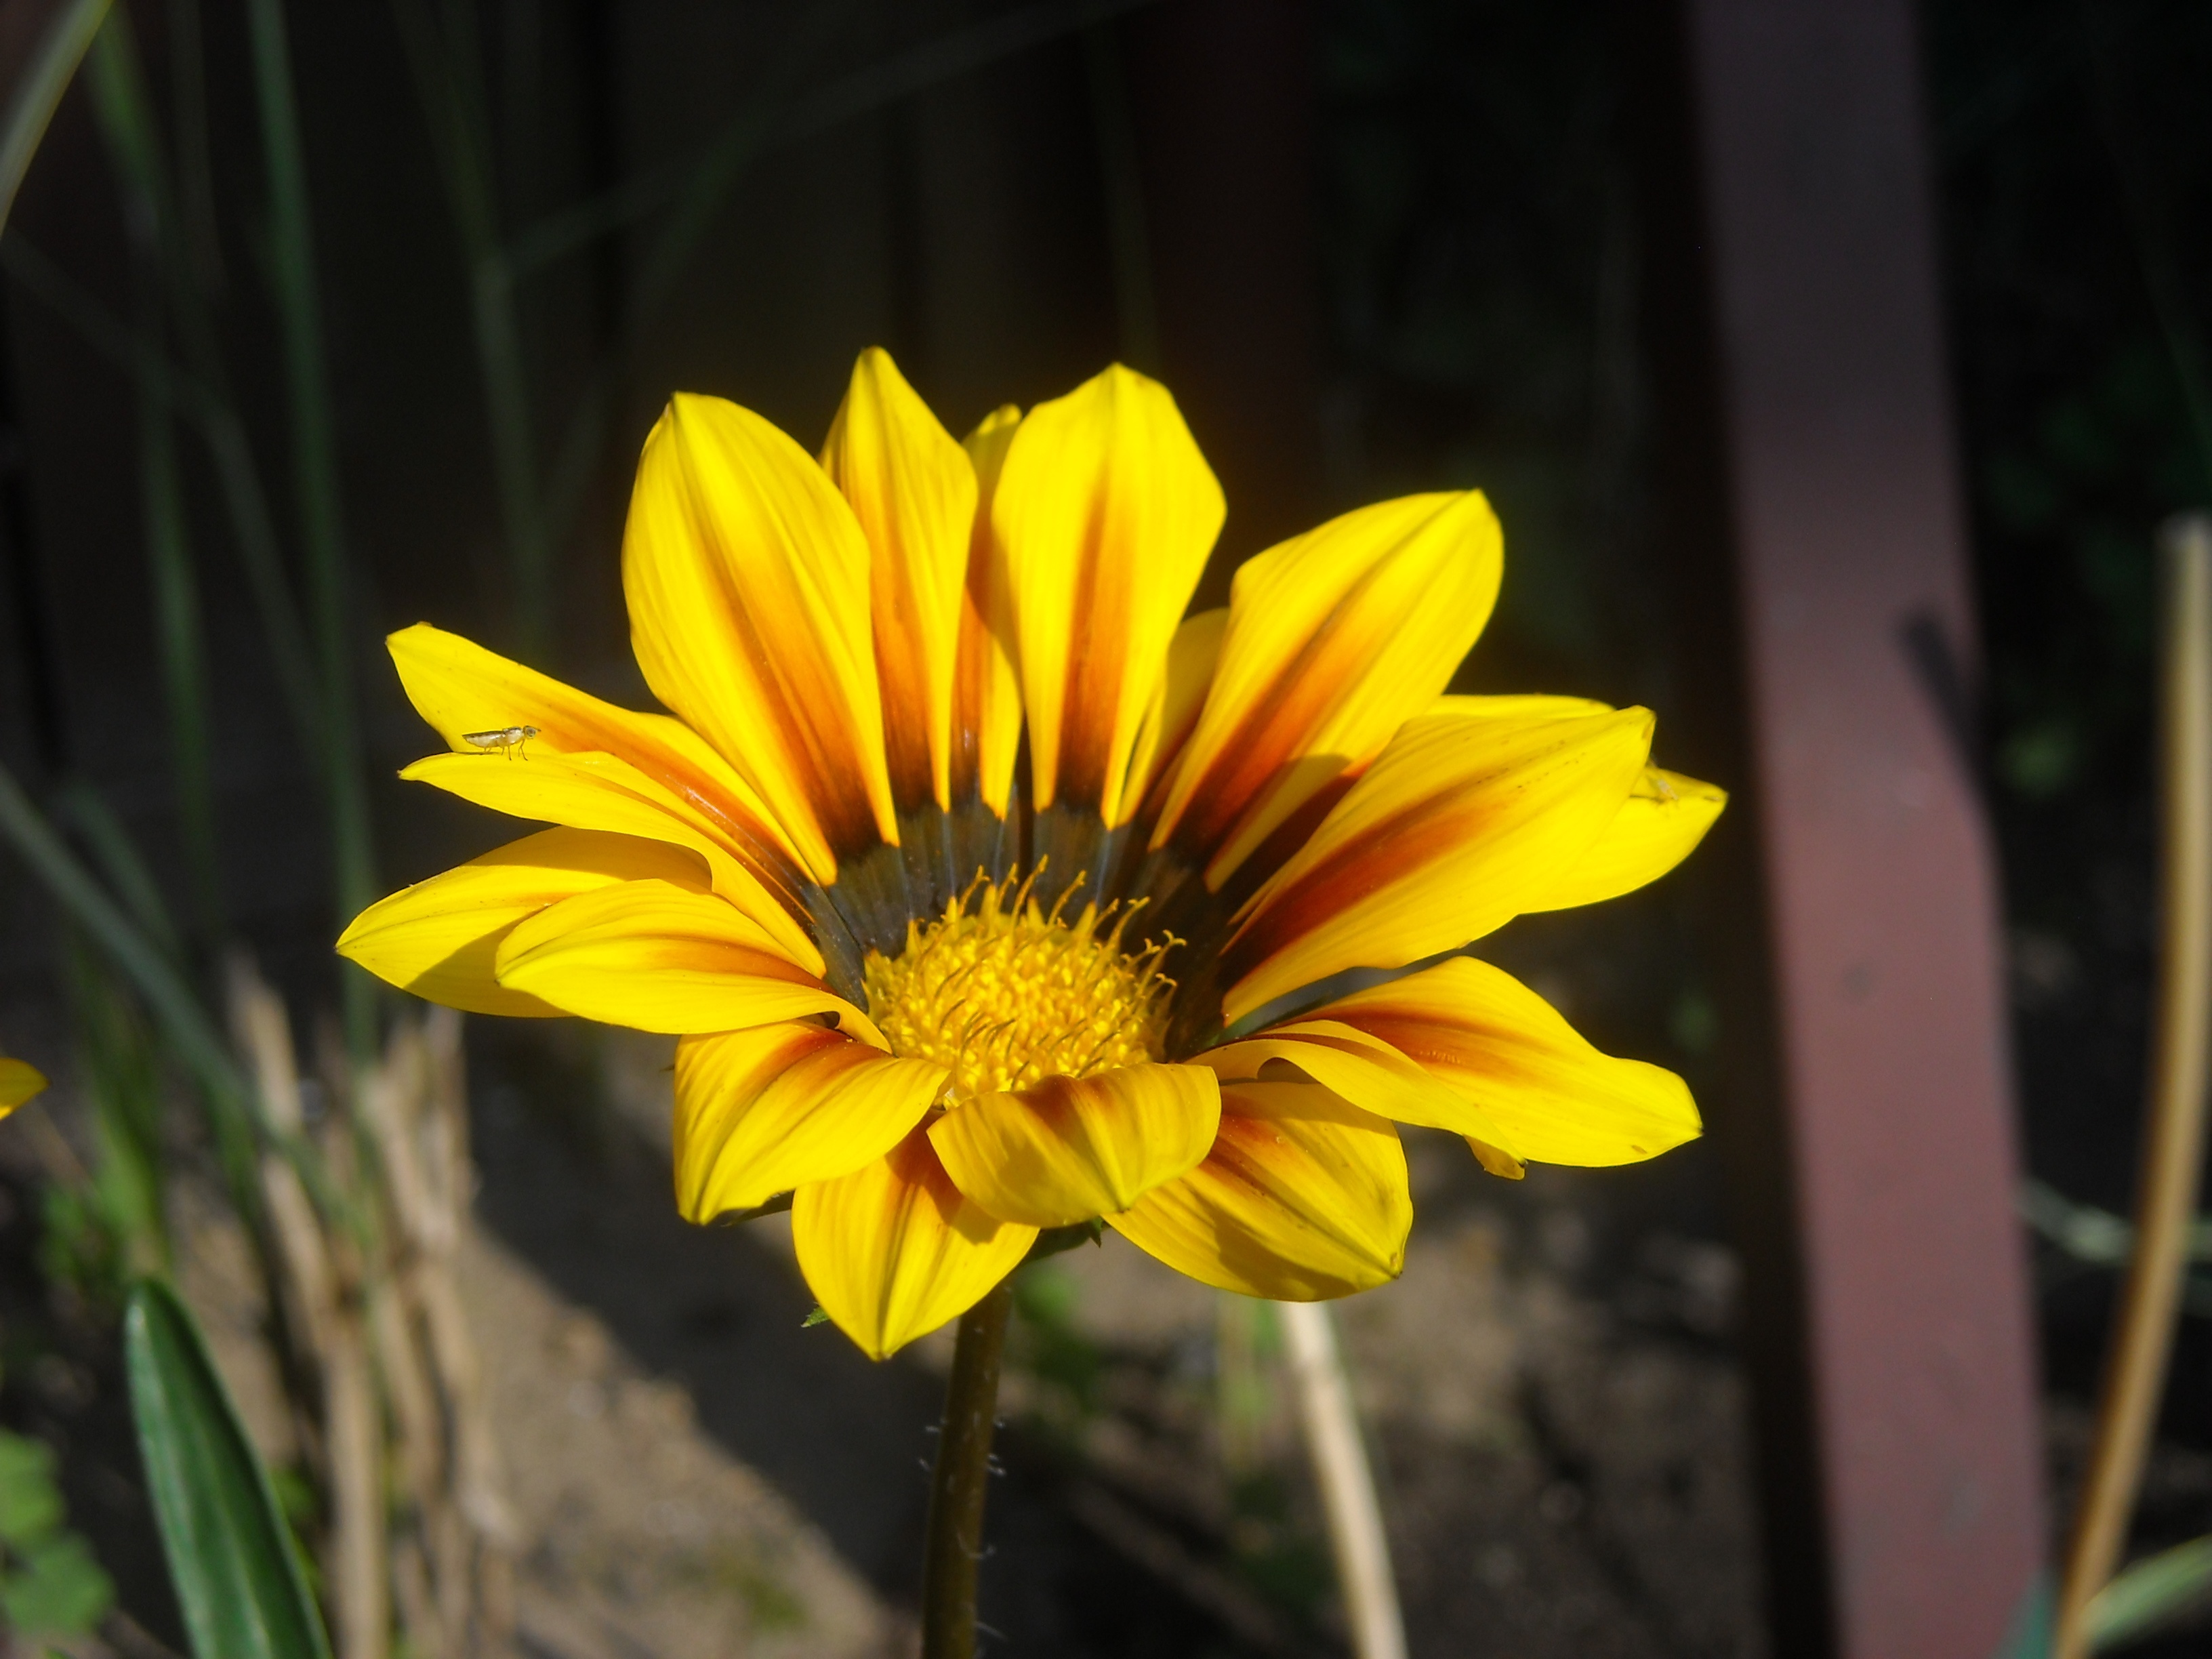
plant, flower, petal, bloom, daisy, botany, yellow, garden, flora, wildflower, macro photography, flowering plant, daisy family, plant stem, land plant